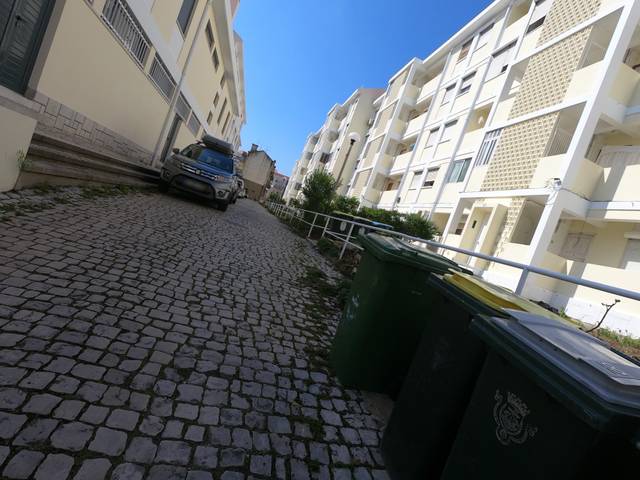
Region: Portugal
Coordinates: 38.74, -9.128